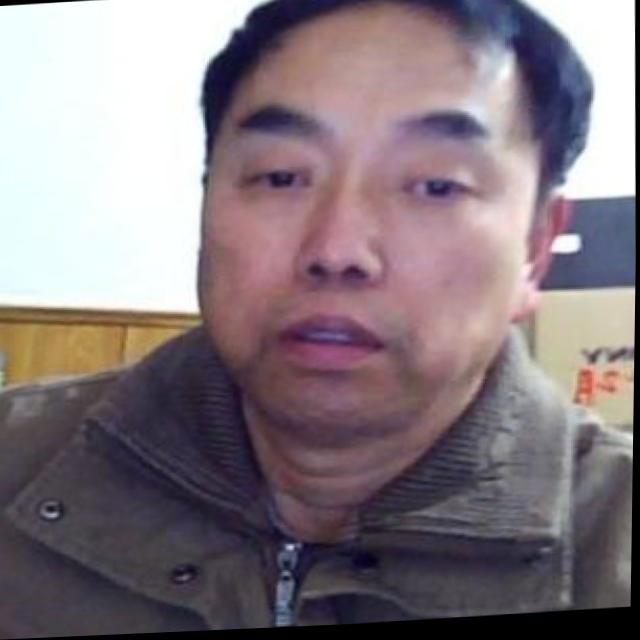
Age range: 45-64